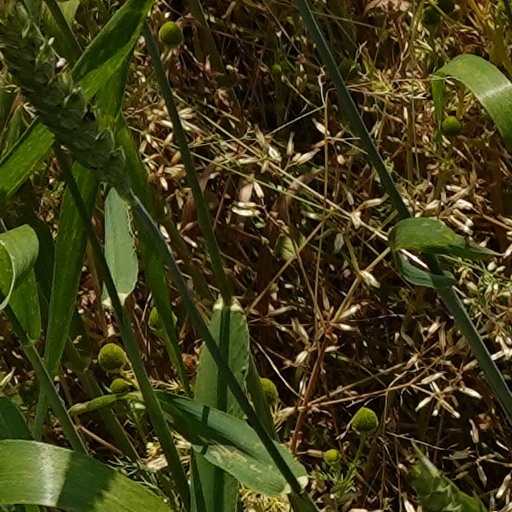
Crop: wheat